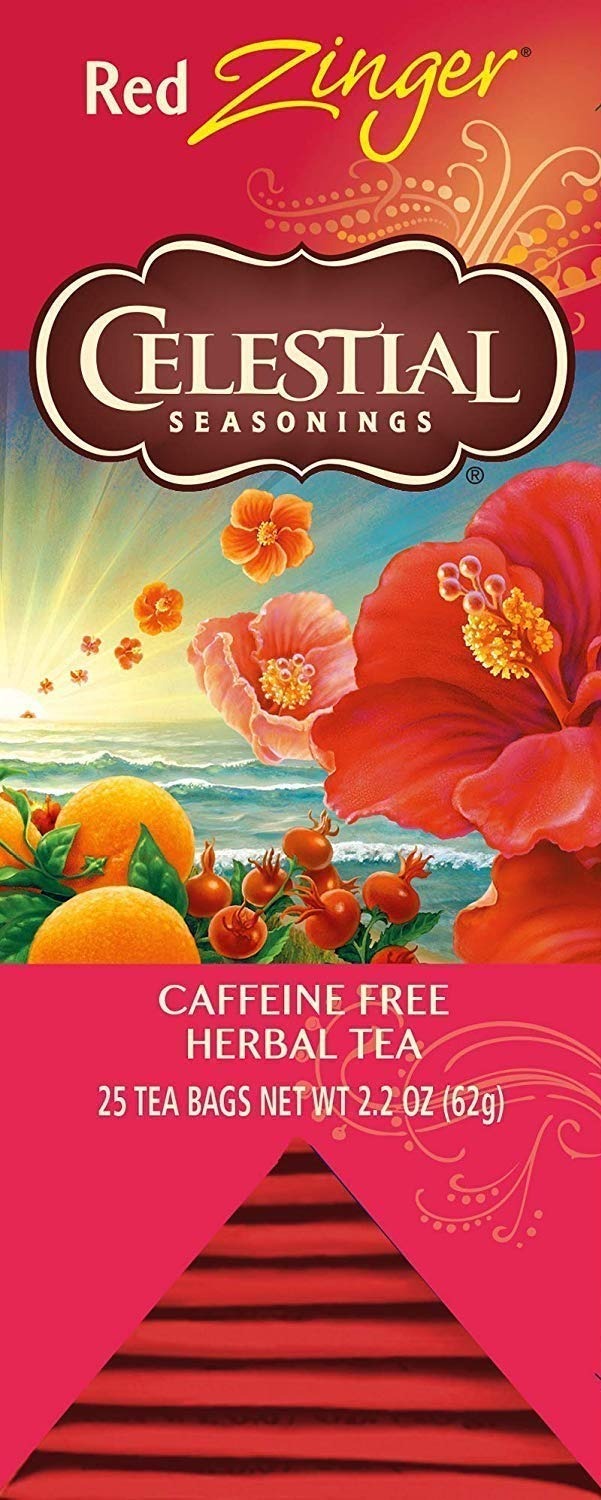
Item Name: Celestial Seasonings Herbal Tea, Red Zinger, 25 Count (Pack of 6)
Bullet Point 1: Six 25-count box of Red Zinger Herbal tea bags
Bullet Point 2: Blended with orange, cherry bark and hibiscus for tart flavor
Bullet Point 3: Caffeine and gluten-free
Bullet Point 4: No artificial flavors, colors or artificial preservatives
Bullet Point 5: Steep in hot water for 4-6 minutes for the perfect cup
Value: 150.0
Unit: Count

Price: 6.86